Type 38 75 mm field gun

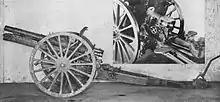
Side view of the improved Type 38 with an inset shot of the breech

Many Type 38 field guns were extensively modified at the Osaka arsenal between 1926 and 1935. The piece was trunnioned forward and equilibrators were added to compensate for muzzle heaviness. It was given a hollow box trail that allowed elevation to 43°. The new version was called the "improved Type 38". Some 400 units were produced in Japan, and it is unclear exactly how many Type 38s were upgraded to the improved version. However, both types were still in service by the start of World War II, despite efforts to replace the design with the Type 90 75 mm field gun.